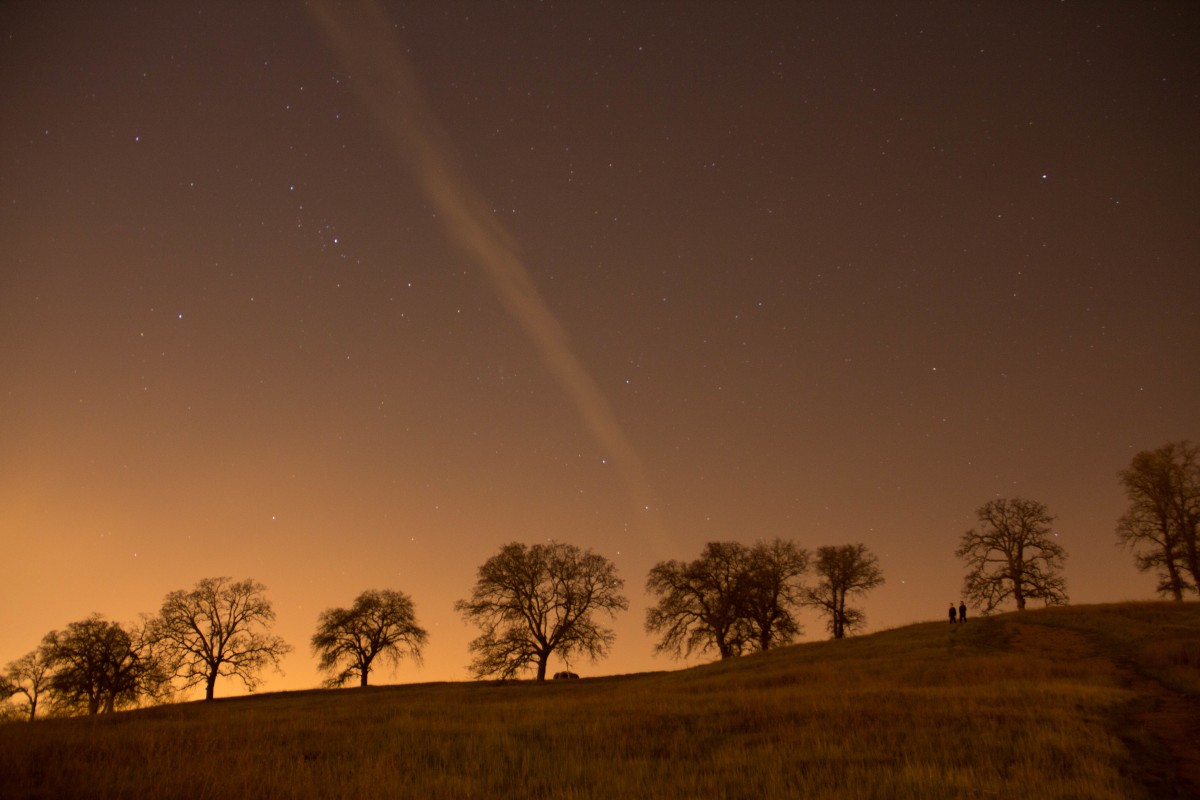
Tags: night, star, dawn, atmosphere, dusk, evening, aurora